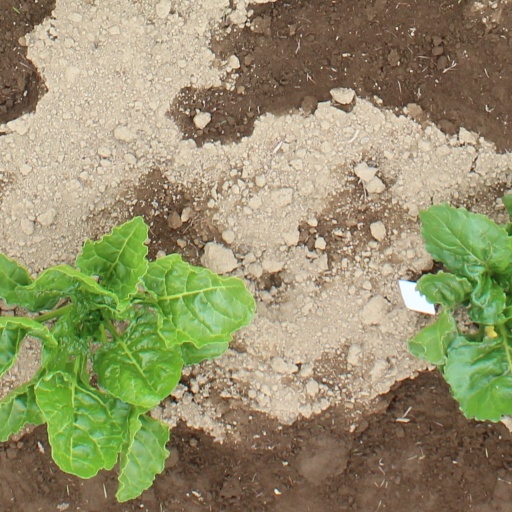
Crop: sugar beet